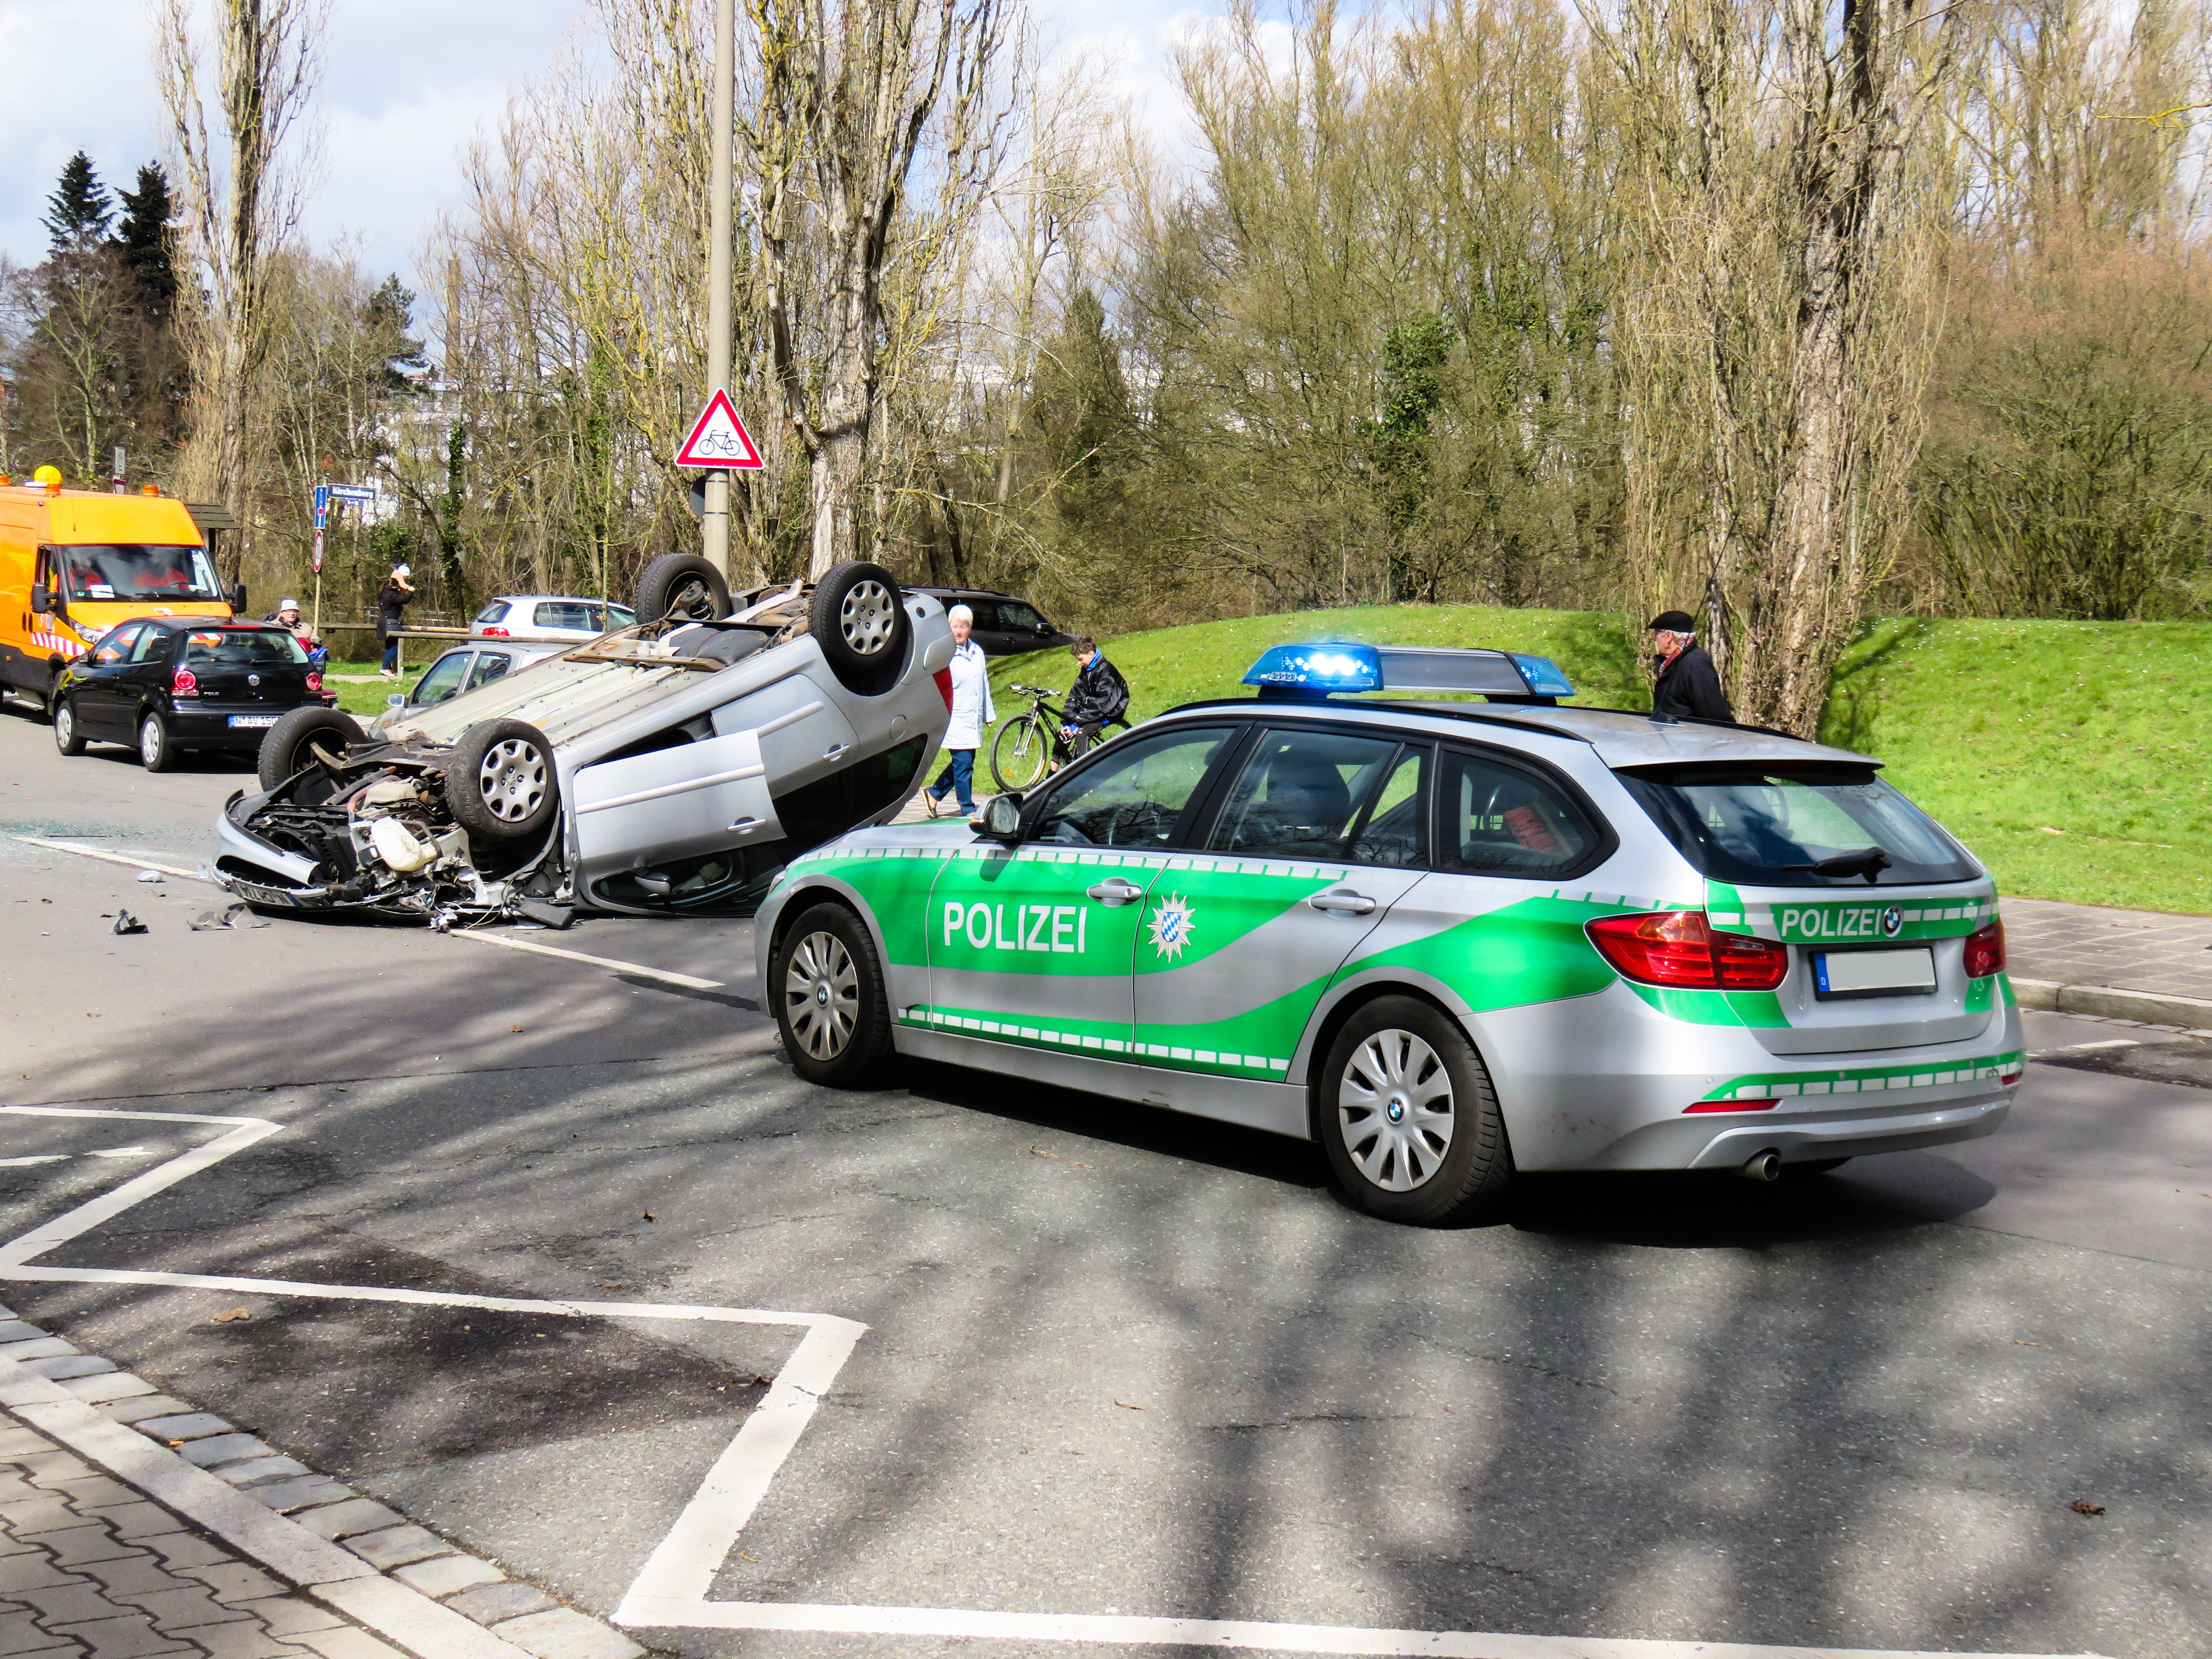
car, workshop, vehicle, broken, auto, help, race car, race, skip, sports, racing, police, race track, accident, damage, motorsport, emergency, blue light, auto accident, somersault, total damage, land vehicle, traffic accident, vehicle accident, auto racing, automobile make, family car, rallycross, rallying, world rally championship, world rally car